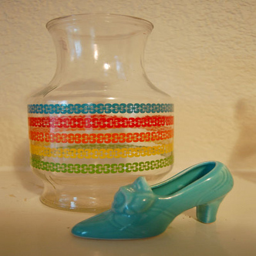
a little blue shoe sitting next to a colorful vase
A glass shoe matches a stripe on the glass jar.
An empty vase that has a blue glass shoe in front of it.
A glass jar next to a ceramic heeled shoe on a table.
A glass shoe sitting in front of a glass jug.